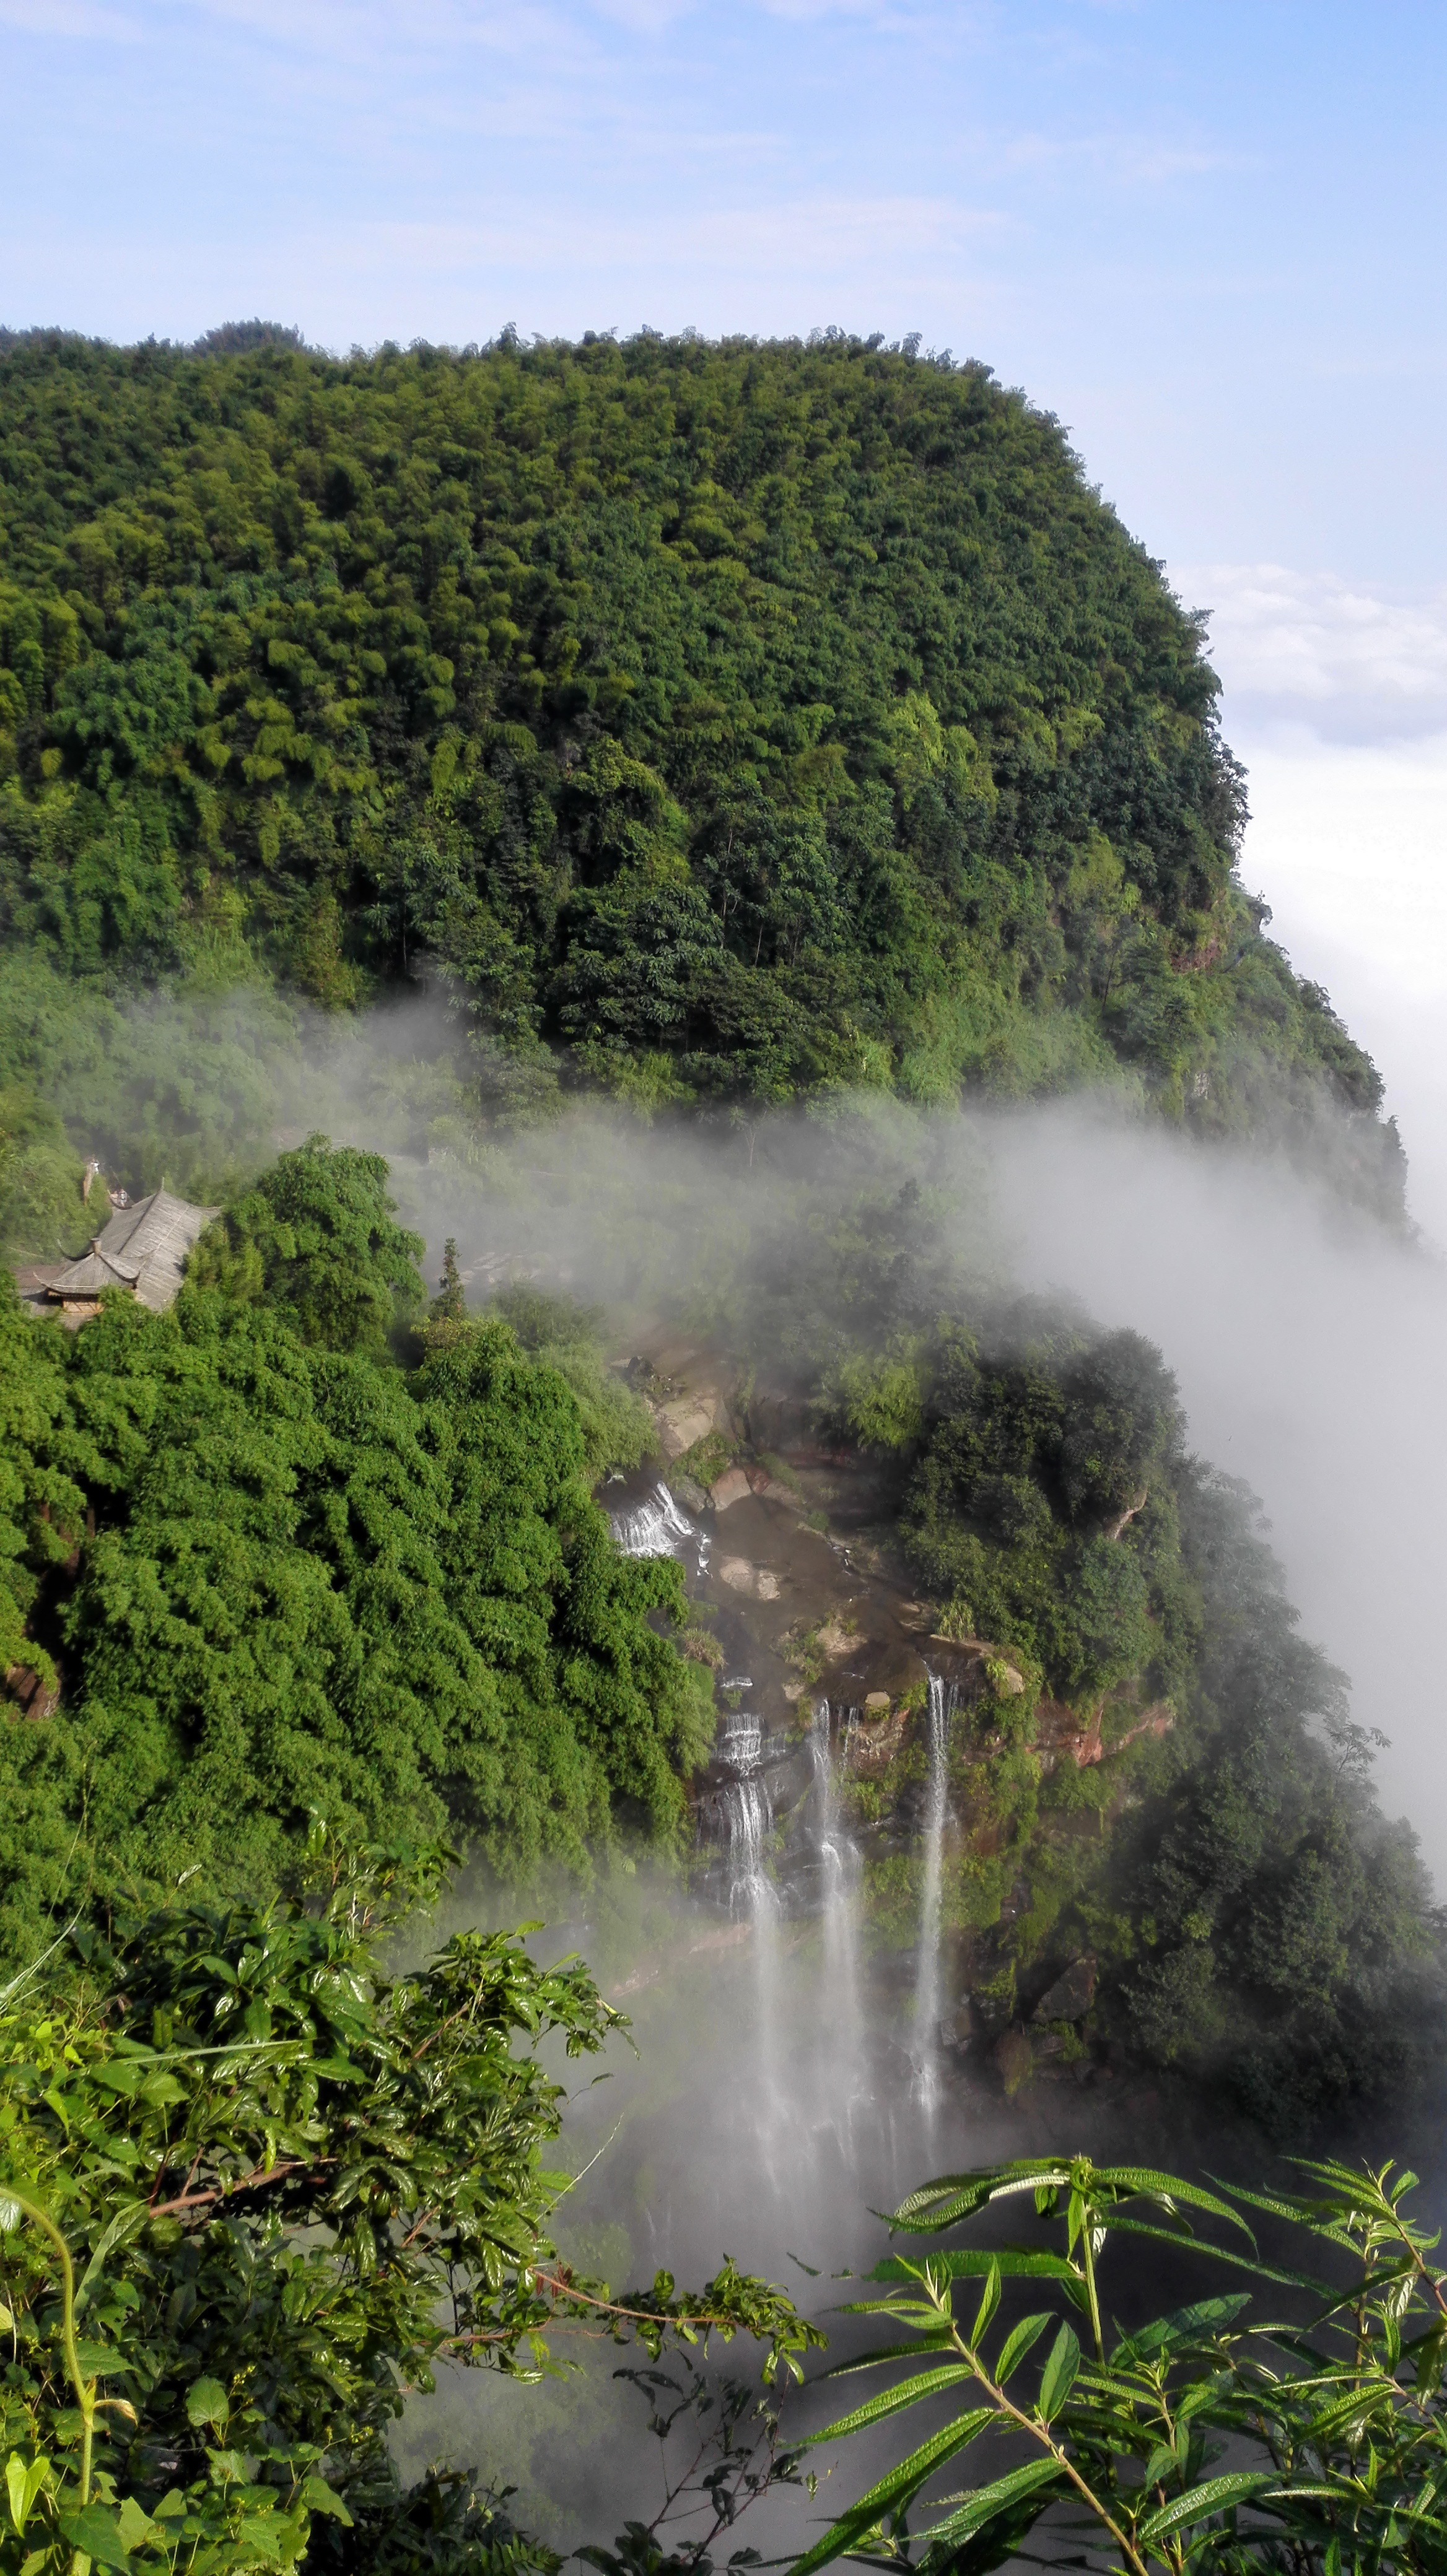
forest, waterfall, jungle, natural, scenery, body of water, clouds, vegetation, rainforest, falls, habitat, water feature, ecosystem, the scenery, natural environment, atmospheric phenomenon